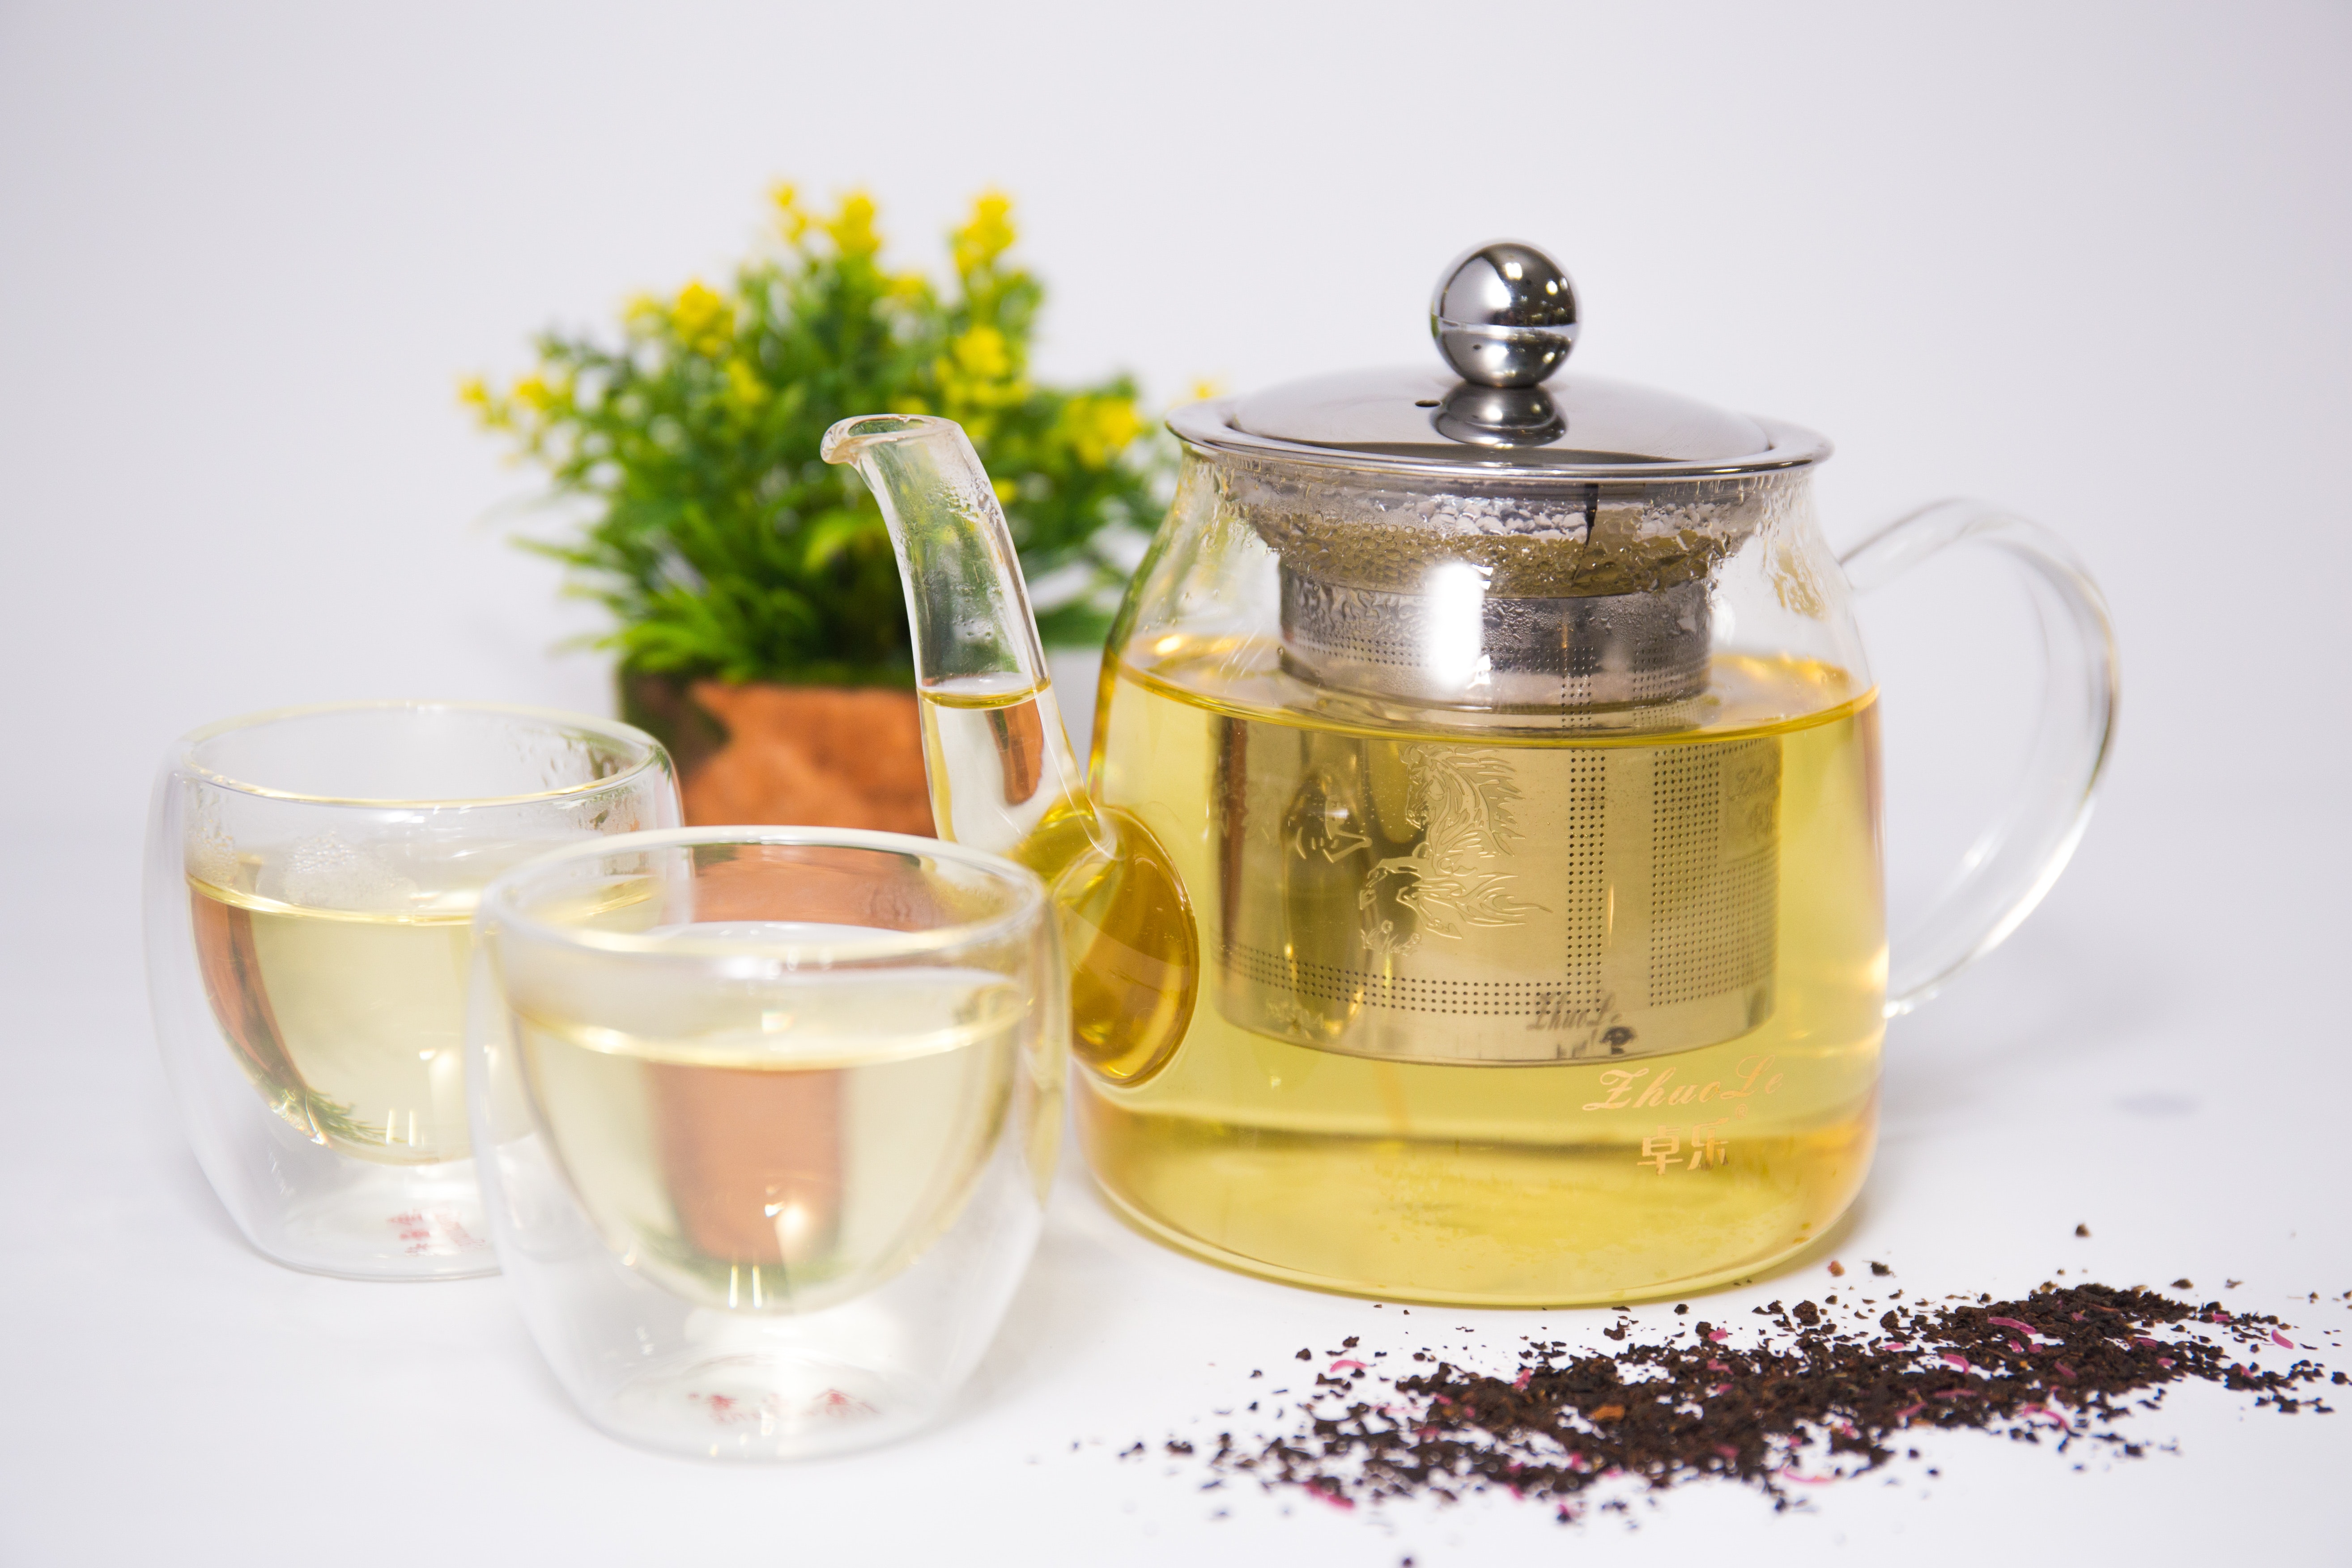
teapot, chinese herb tea, lid, glass, drink, roasted barley tea, green tea, white tea, chrysanthemum tea, tea, tableware